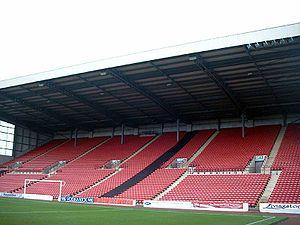
Le Barnsley Football Club est un club de football anglais fondé en 1887. Le club, basé à Barnsley, évolue depuis la saison 2019-2020 en Championship. Dans toute son histoire il n'a passé qu'une seule saison en Premier League, c'était en 1997-1998.